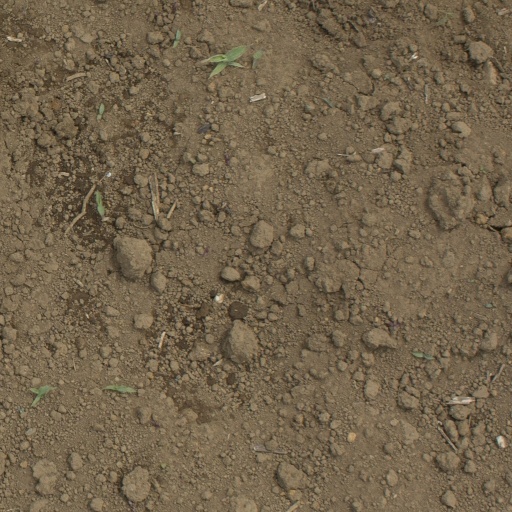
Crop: Jerusalem artichoke